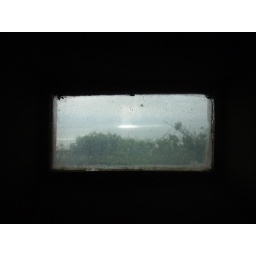
Alcatraz - small window in wall with curious sun rays shining on a spot in the bay